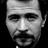
Emotion: neutral